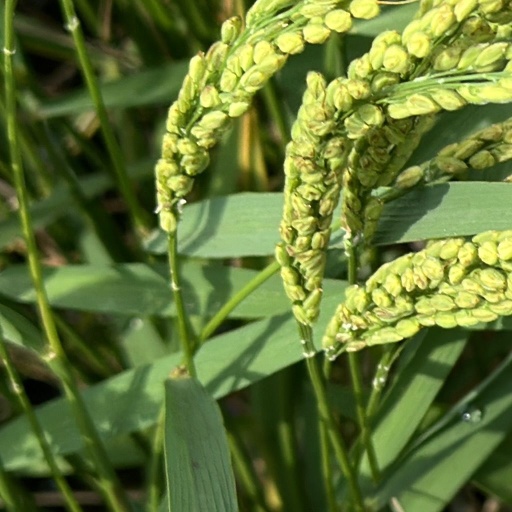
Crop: rice